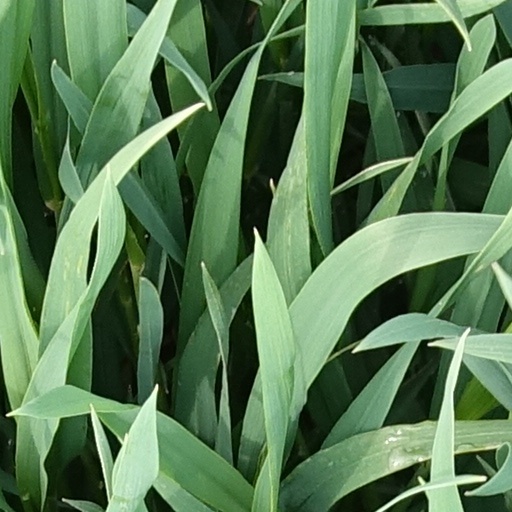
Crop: wheat